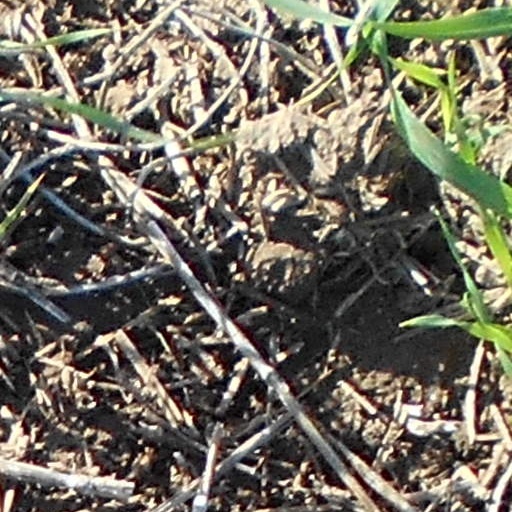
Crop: wheat